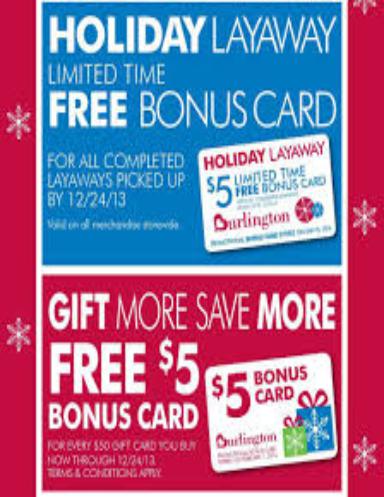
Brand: Burlington Coat Factory
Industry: Clothes